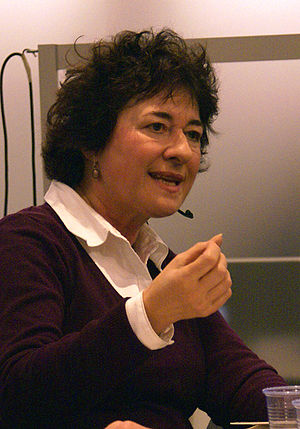
Pia Tafdrup
Pia Tafdrup i november 2008.
Pia Tafdrup, dansk poet og forfatter.
Pia Tafdrup er en dansk digter og forfatter.